Sedona, Arizona

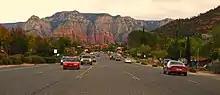
West Sedona – Route 89A

On June 18, 2006, a wildfire, reportedly started by campers, began about one mile (2 km) north of Sedona. The Brins Fire covered on Brins Mesa, Wilson Mountain and in Oak Creek Canyon before the US Forest Service declared it 100 percent contained on June 28. Containment cost was estimated at $6.4 million.